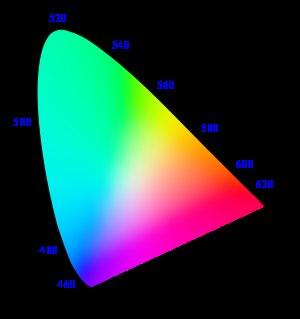
CIE XYZ est un espace de couleur défini par la Commission internationale de l'éclairage en 1931. Il constitue une amélioration de l'espace CIE RGB défini la même année, premier pas de la CIE vers une description des couleurs conforme à la vision humaine. L'espace CIE XYZ introduit la notion de luminance, intensité lumineuse subjective indépendante de la couleur, donnée par la composante Y. Il utilise deux autres composantes X et Z, choisies de telle manière qu'elles prennent toujours des valeurs positives pour décrire les couleurs visibles. Ceci a ouvert la voie à l'espace CIE xyY qui sépare parfaitement les notions de luminance Y et de chrominance xy, sensation colorée indépendante de l'intensité, représentée sur le diagramme de chromaticité.